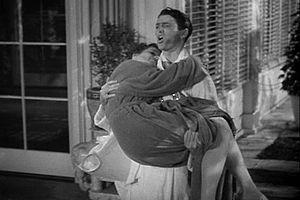
Indiscrétions est un film américain réalisé par George Cukor, sorti en 1940.